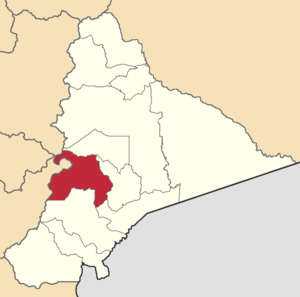
Santiago est un canton d'Équateur situé dans la province de Morona-Santiago.